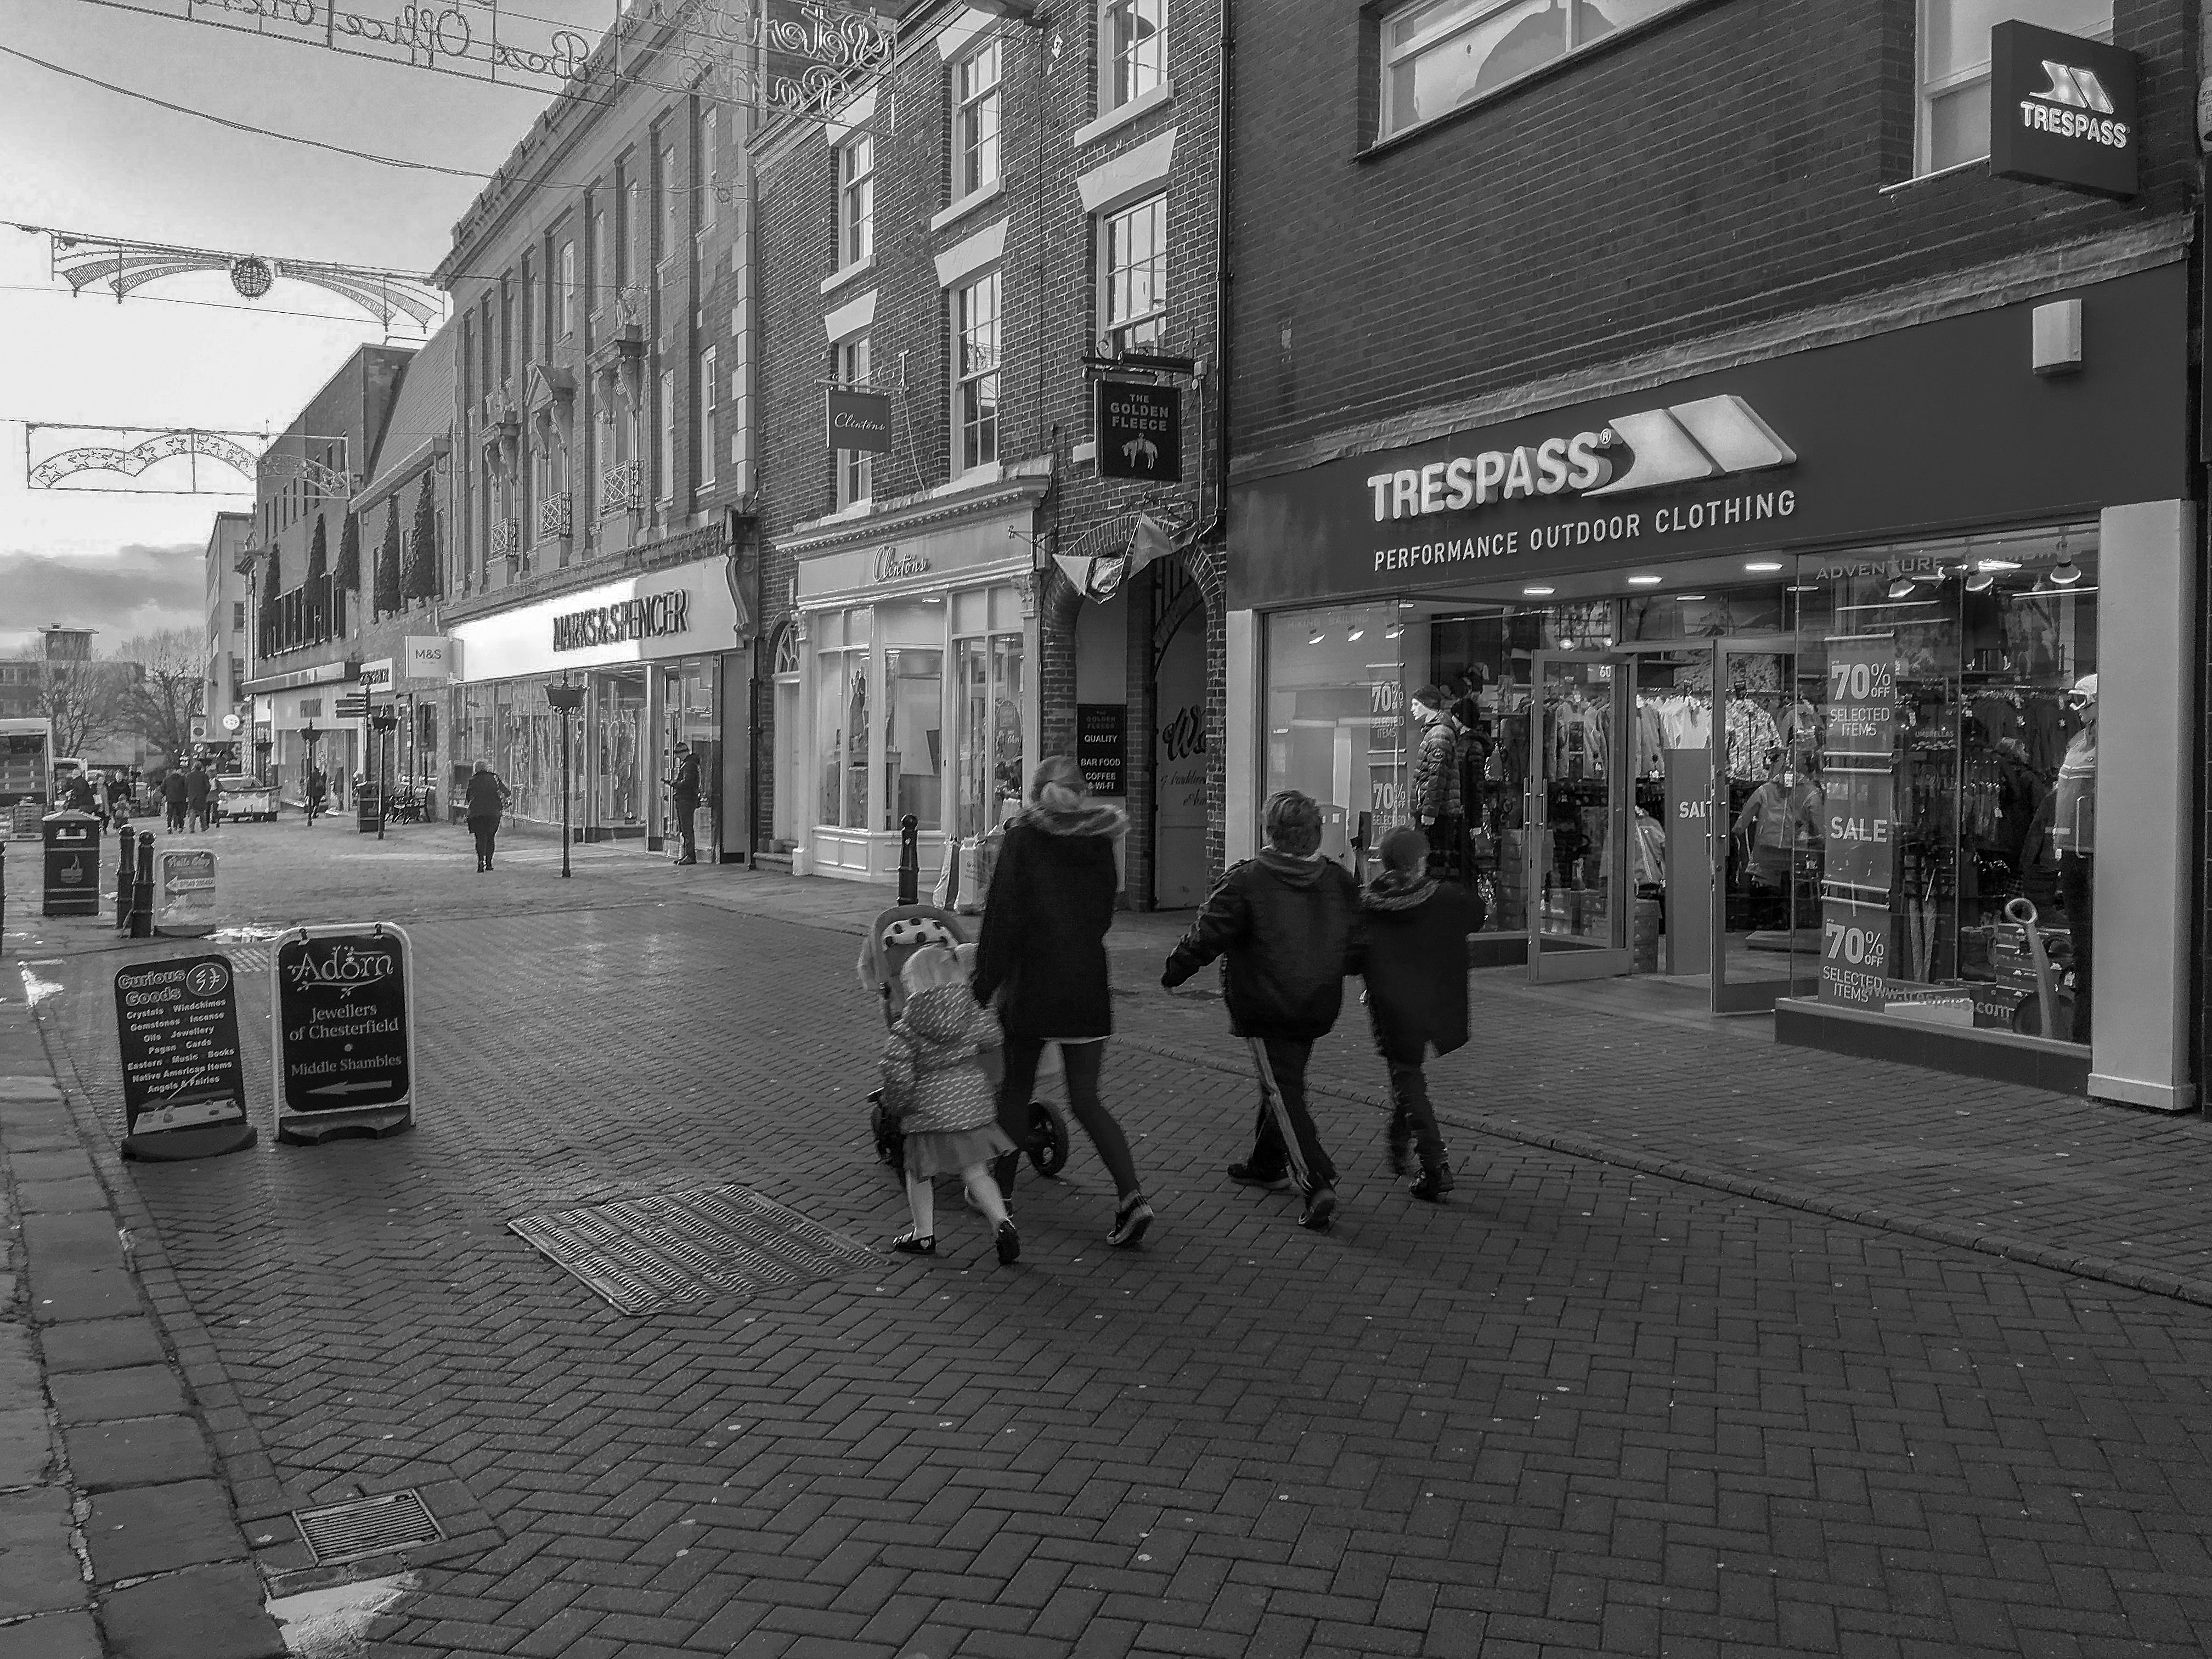
chesterfield, derbyshire, uk, white, black, photograph, street, black and white, town, pedestrian, urban area, monochrome, snapshot, monochrome photography, city, human settlement, standing, downtown, photography, building, neighbourhood, infrastructure, road, architecture, lane, sidewalk, metropolis, style, thoroughfare, road surface, nonbuilding structure, mixed use